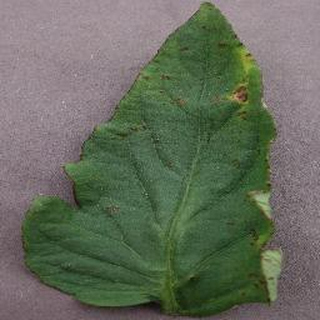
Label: tomato_bacterial_spot